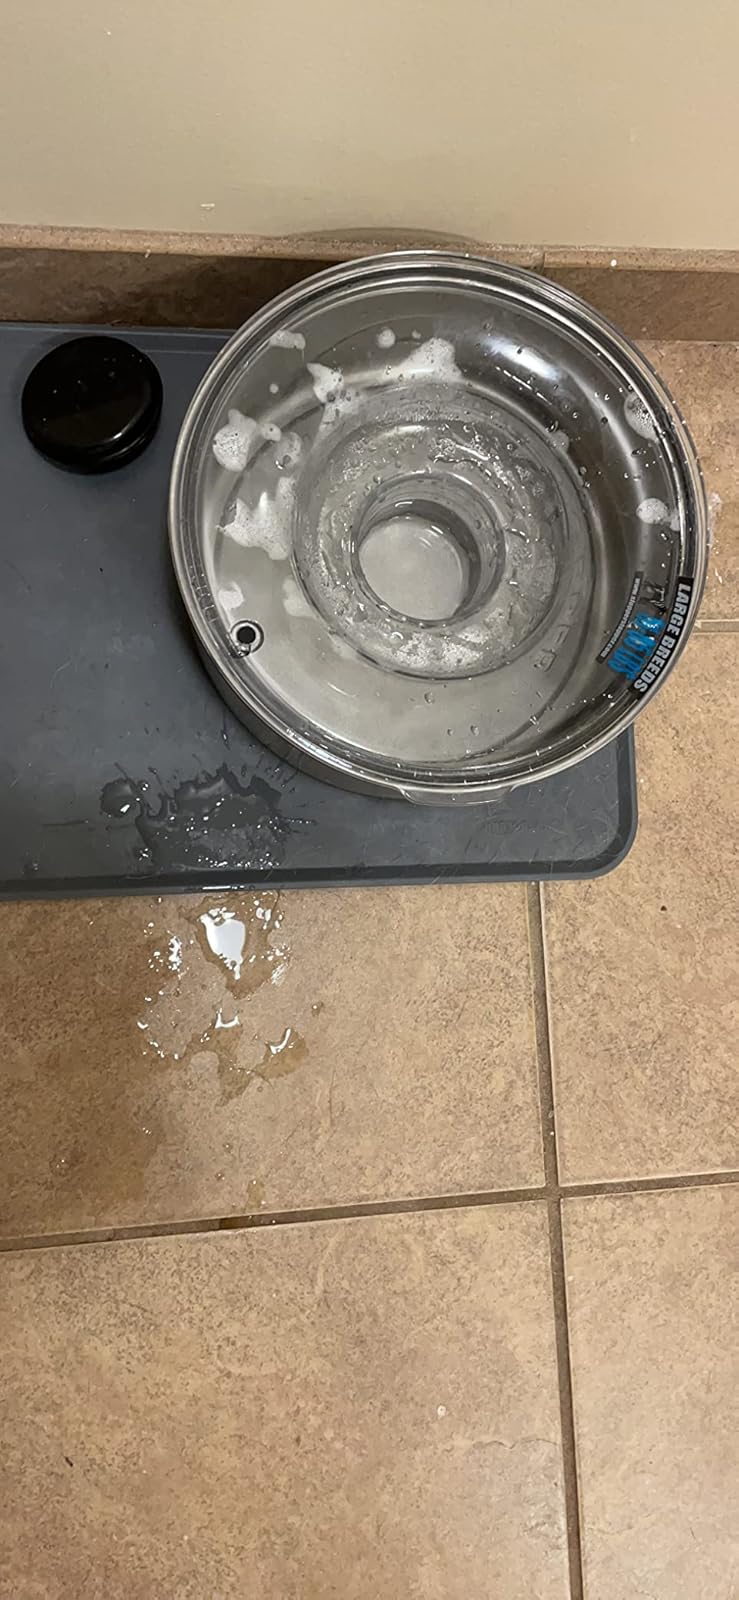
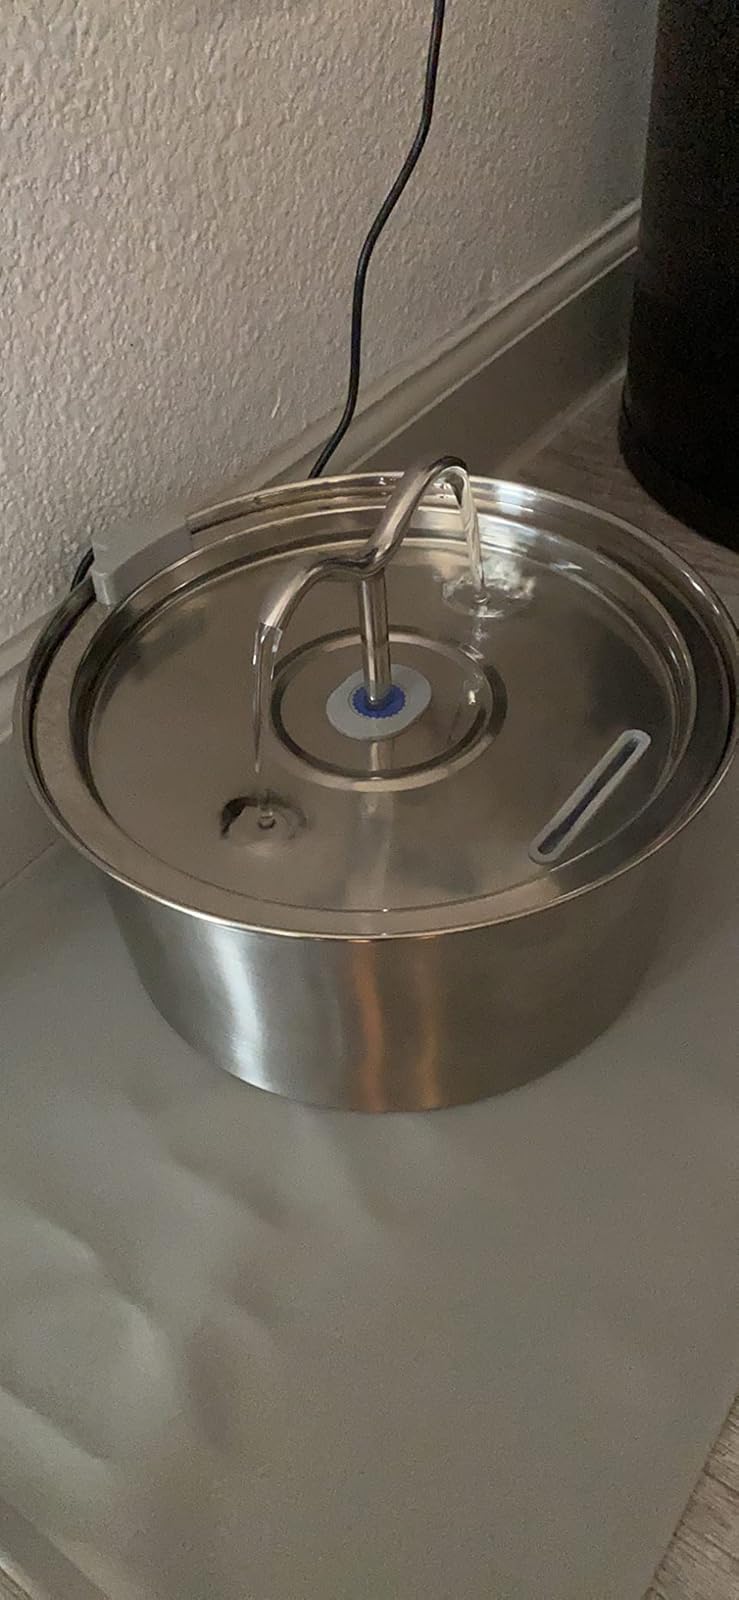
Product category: items_bowl
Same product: no